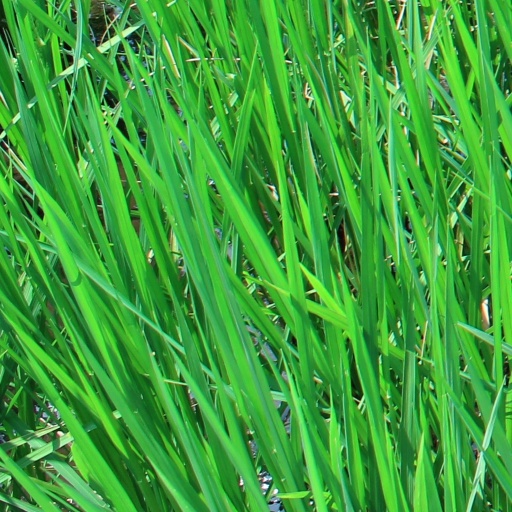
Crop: rice